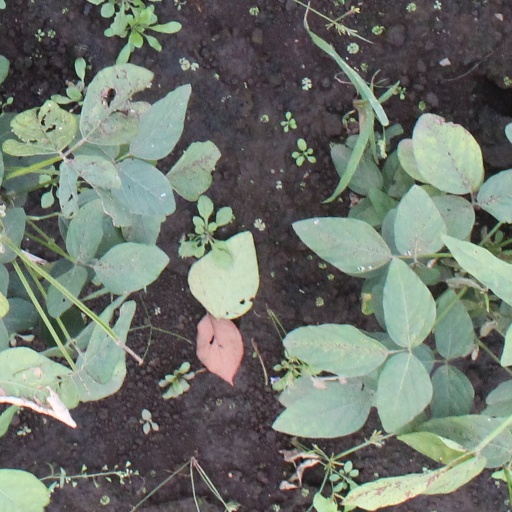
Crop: soybean